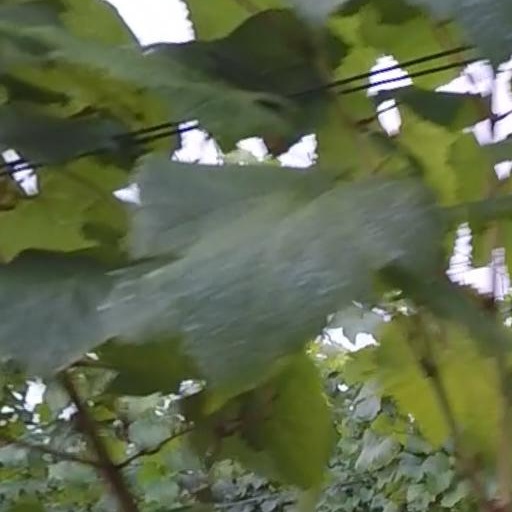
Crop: grape